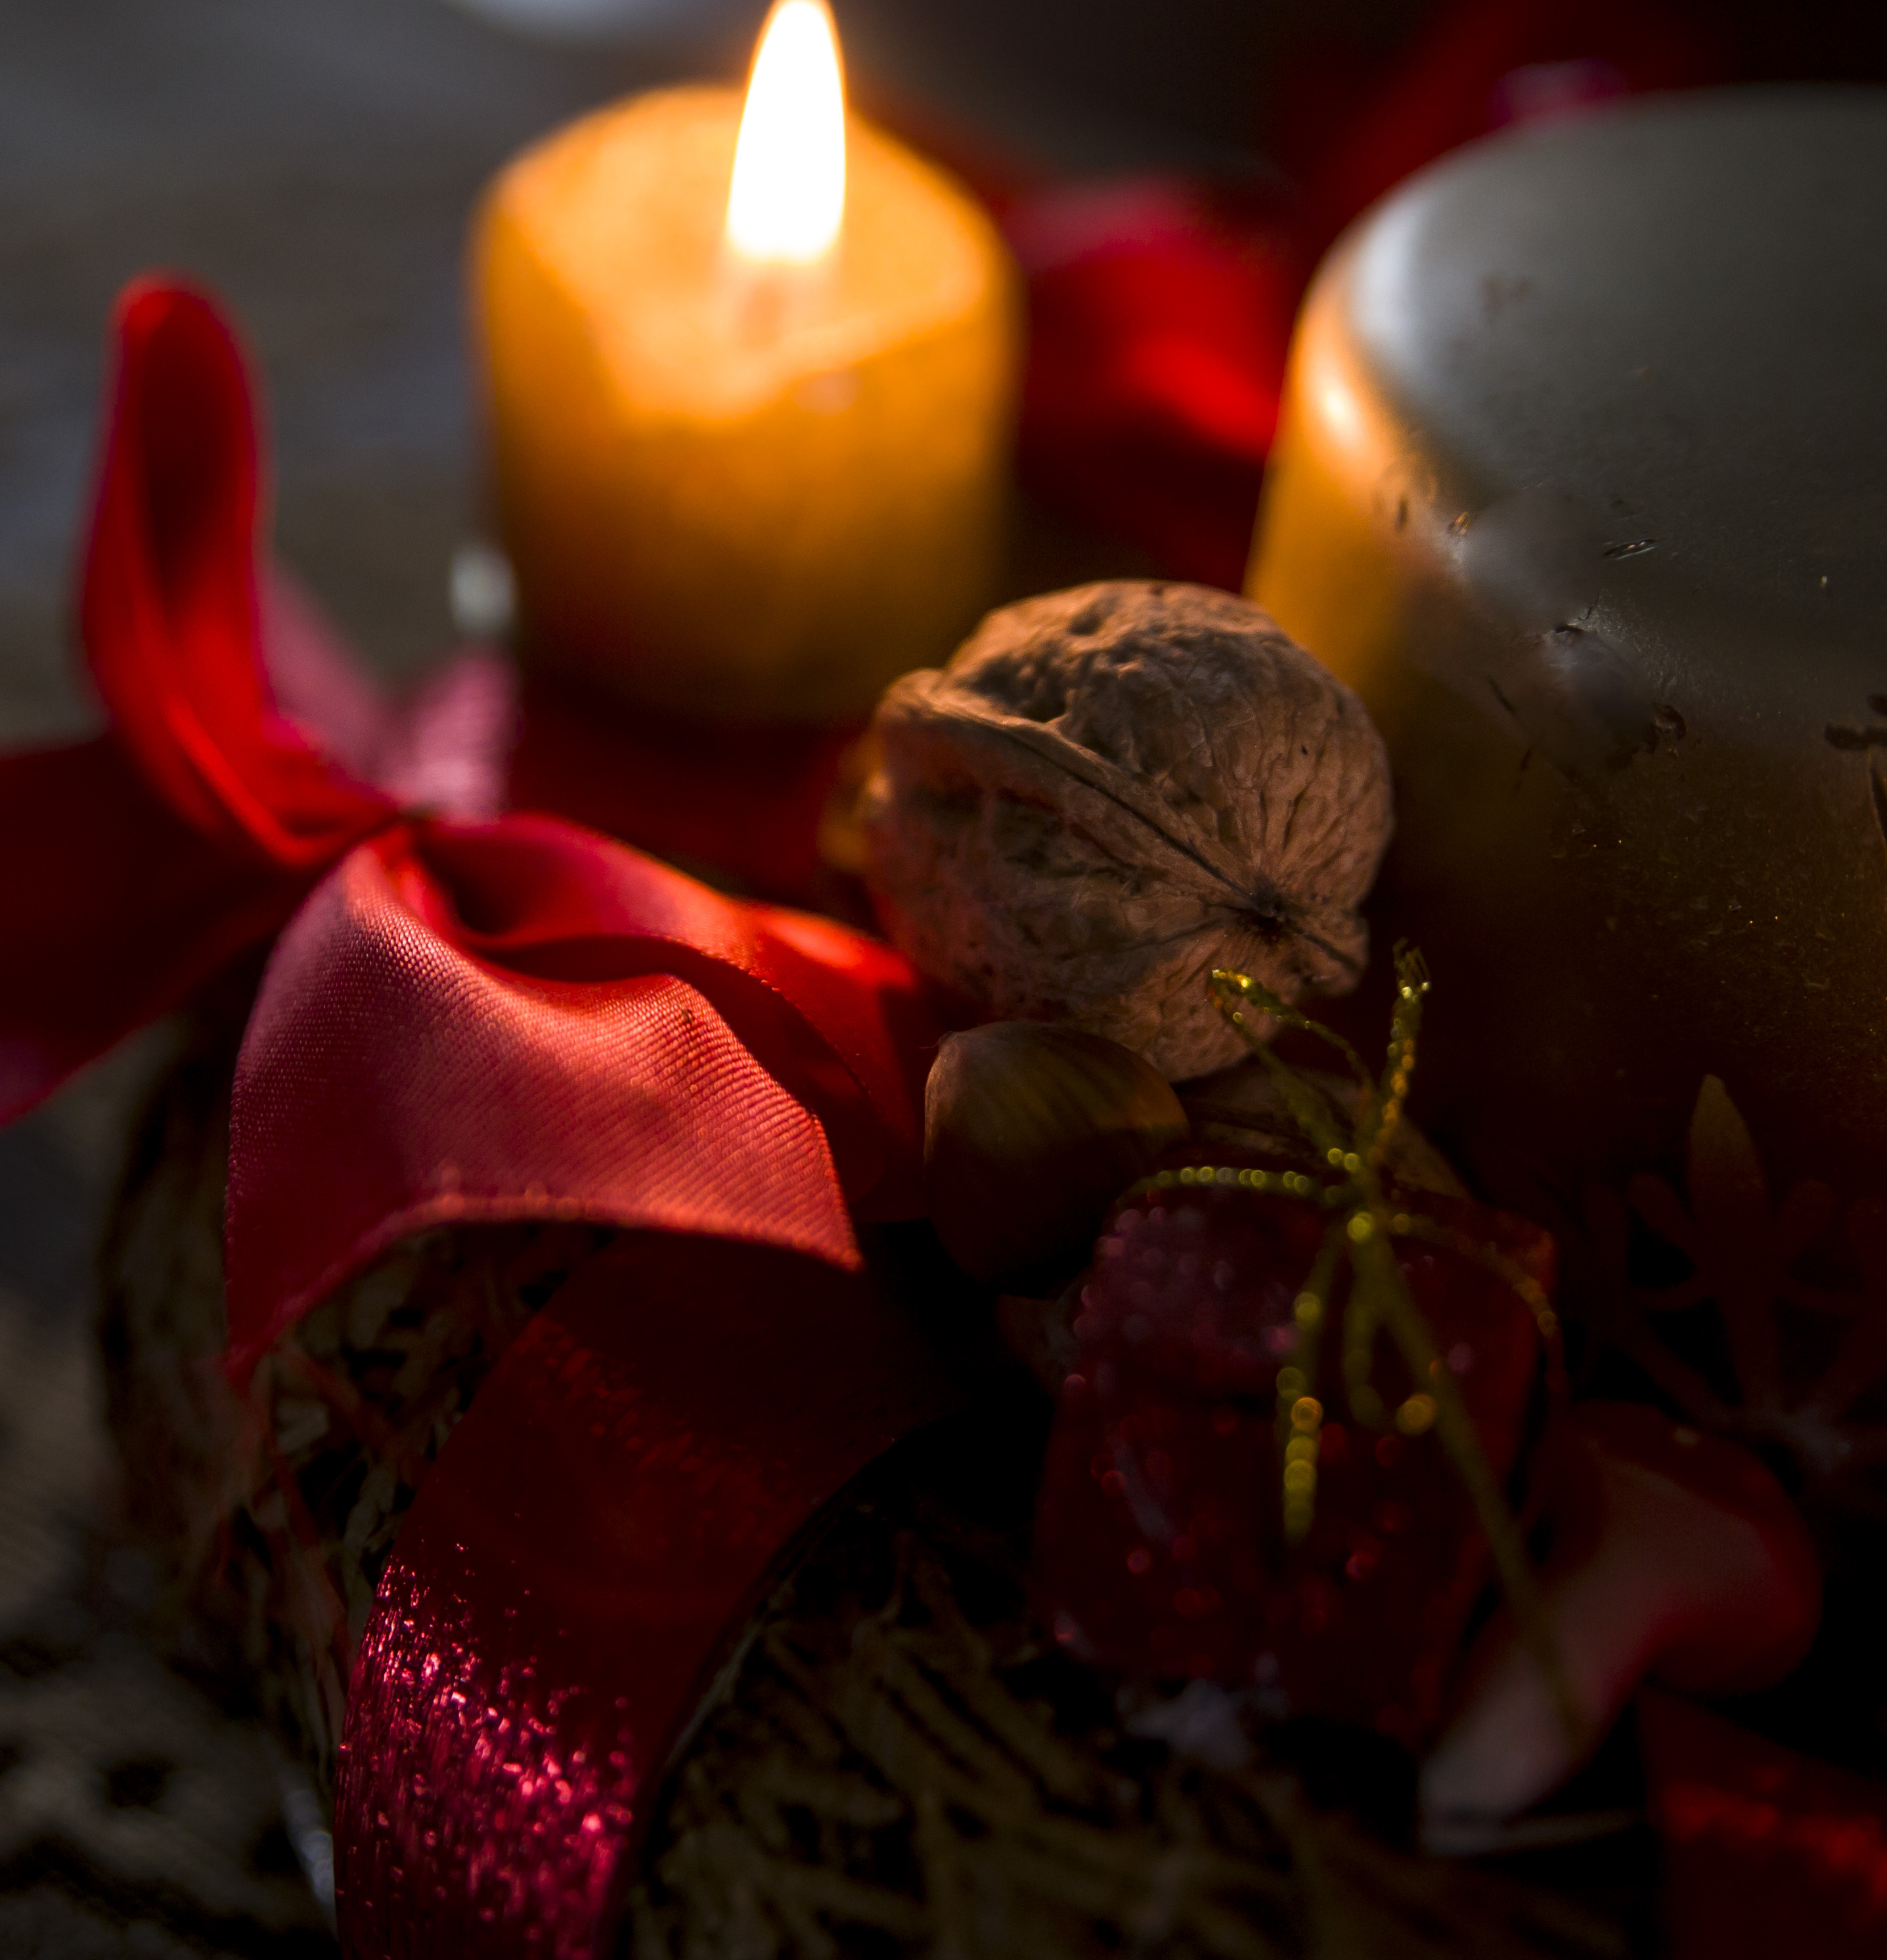
feeling, pine, secret, feast, sweet, decoration, winter, red, ribbon, wax, carmine, candle, still life photography, flame, fire, knot, heat, cylinder, melting, cut flowers, present, still life, christmas